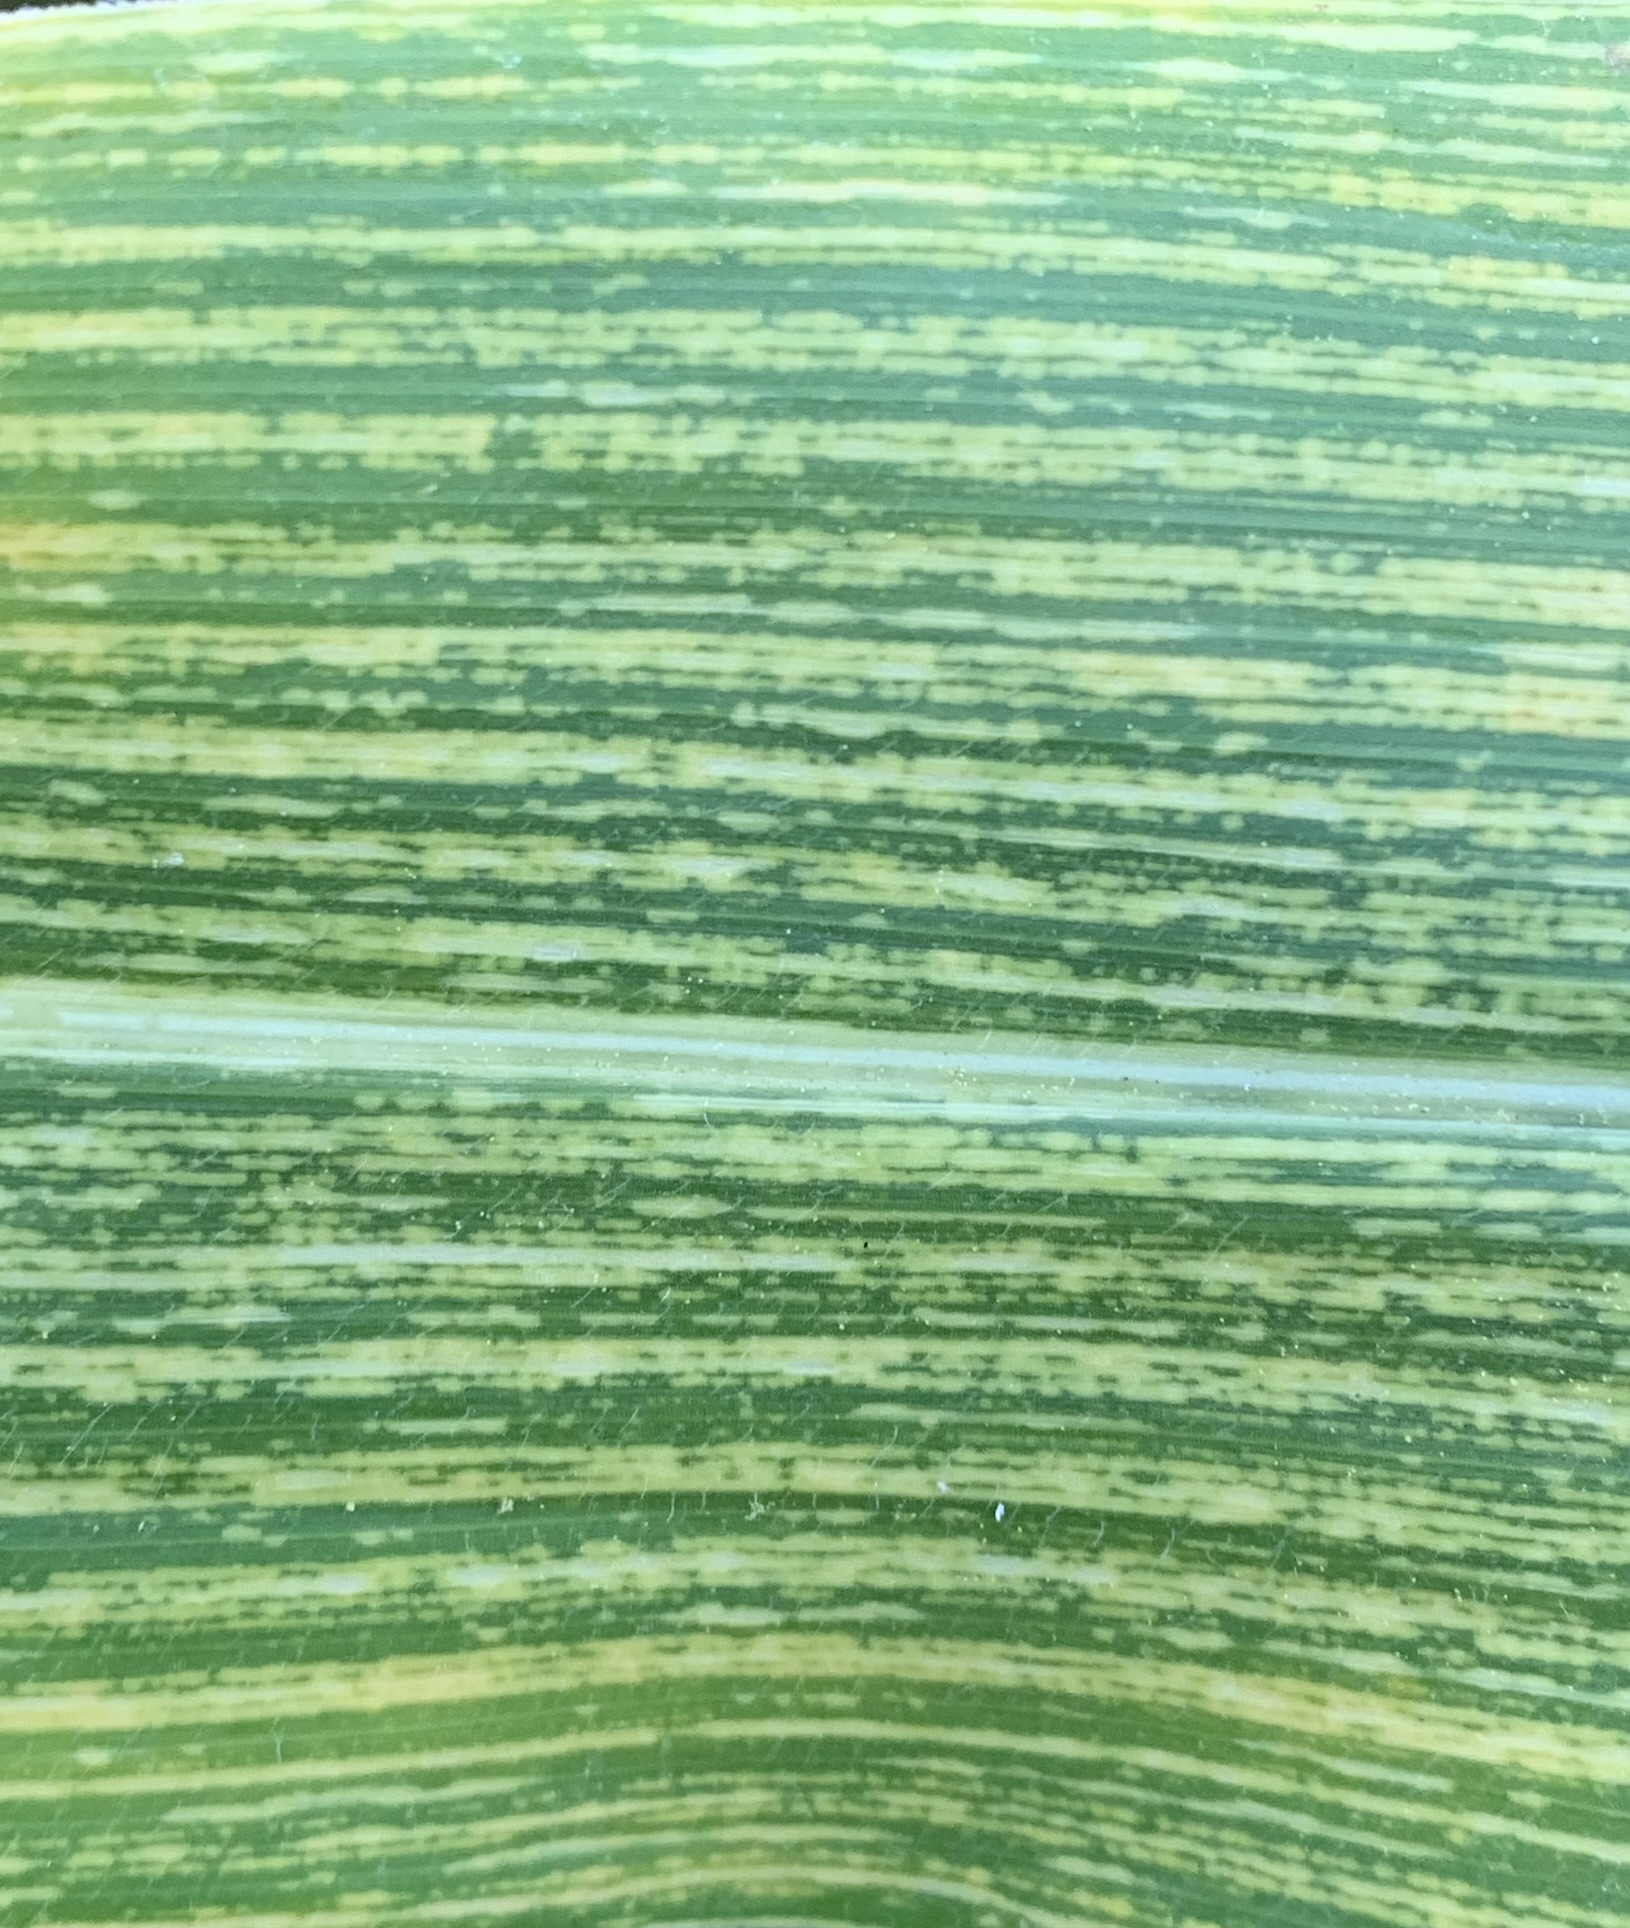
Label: MSV